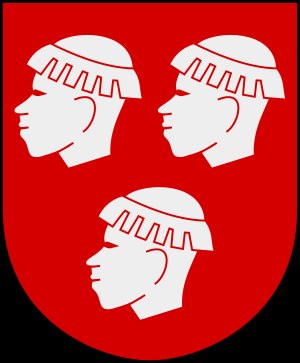
Växjö Stift
Växjö Stifts våben
Växjö Stift er et stift i Svenska kyrkan i Sverige med Växjö som stiftsby og Växjö Domkirke som stiftskirke.